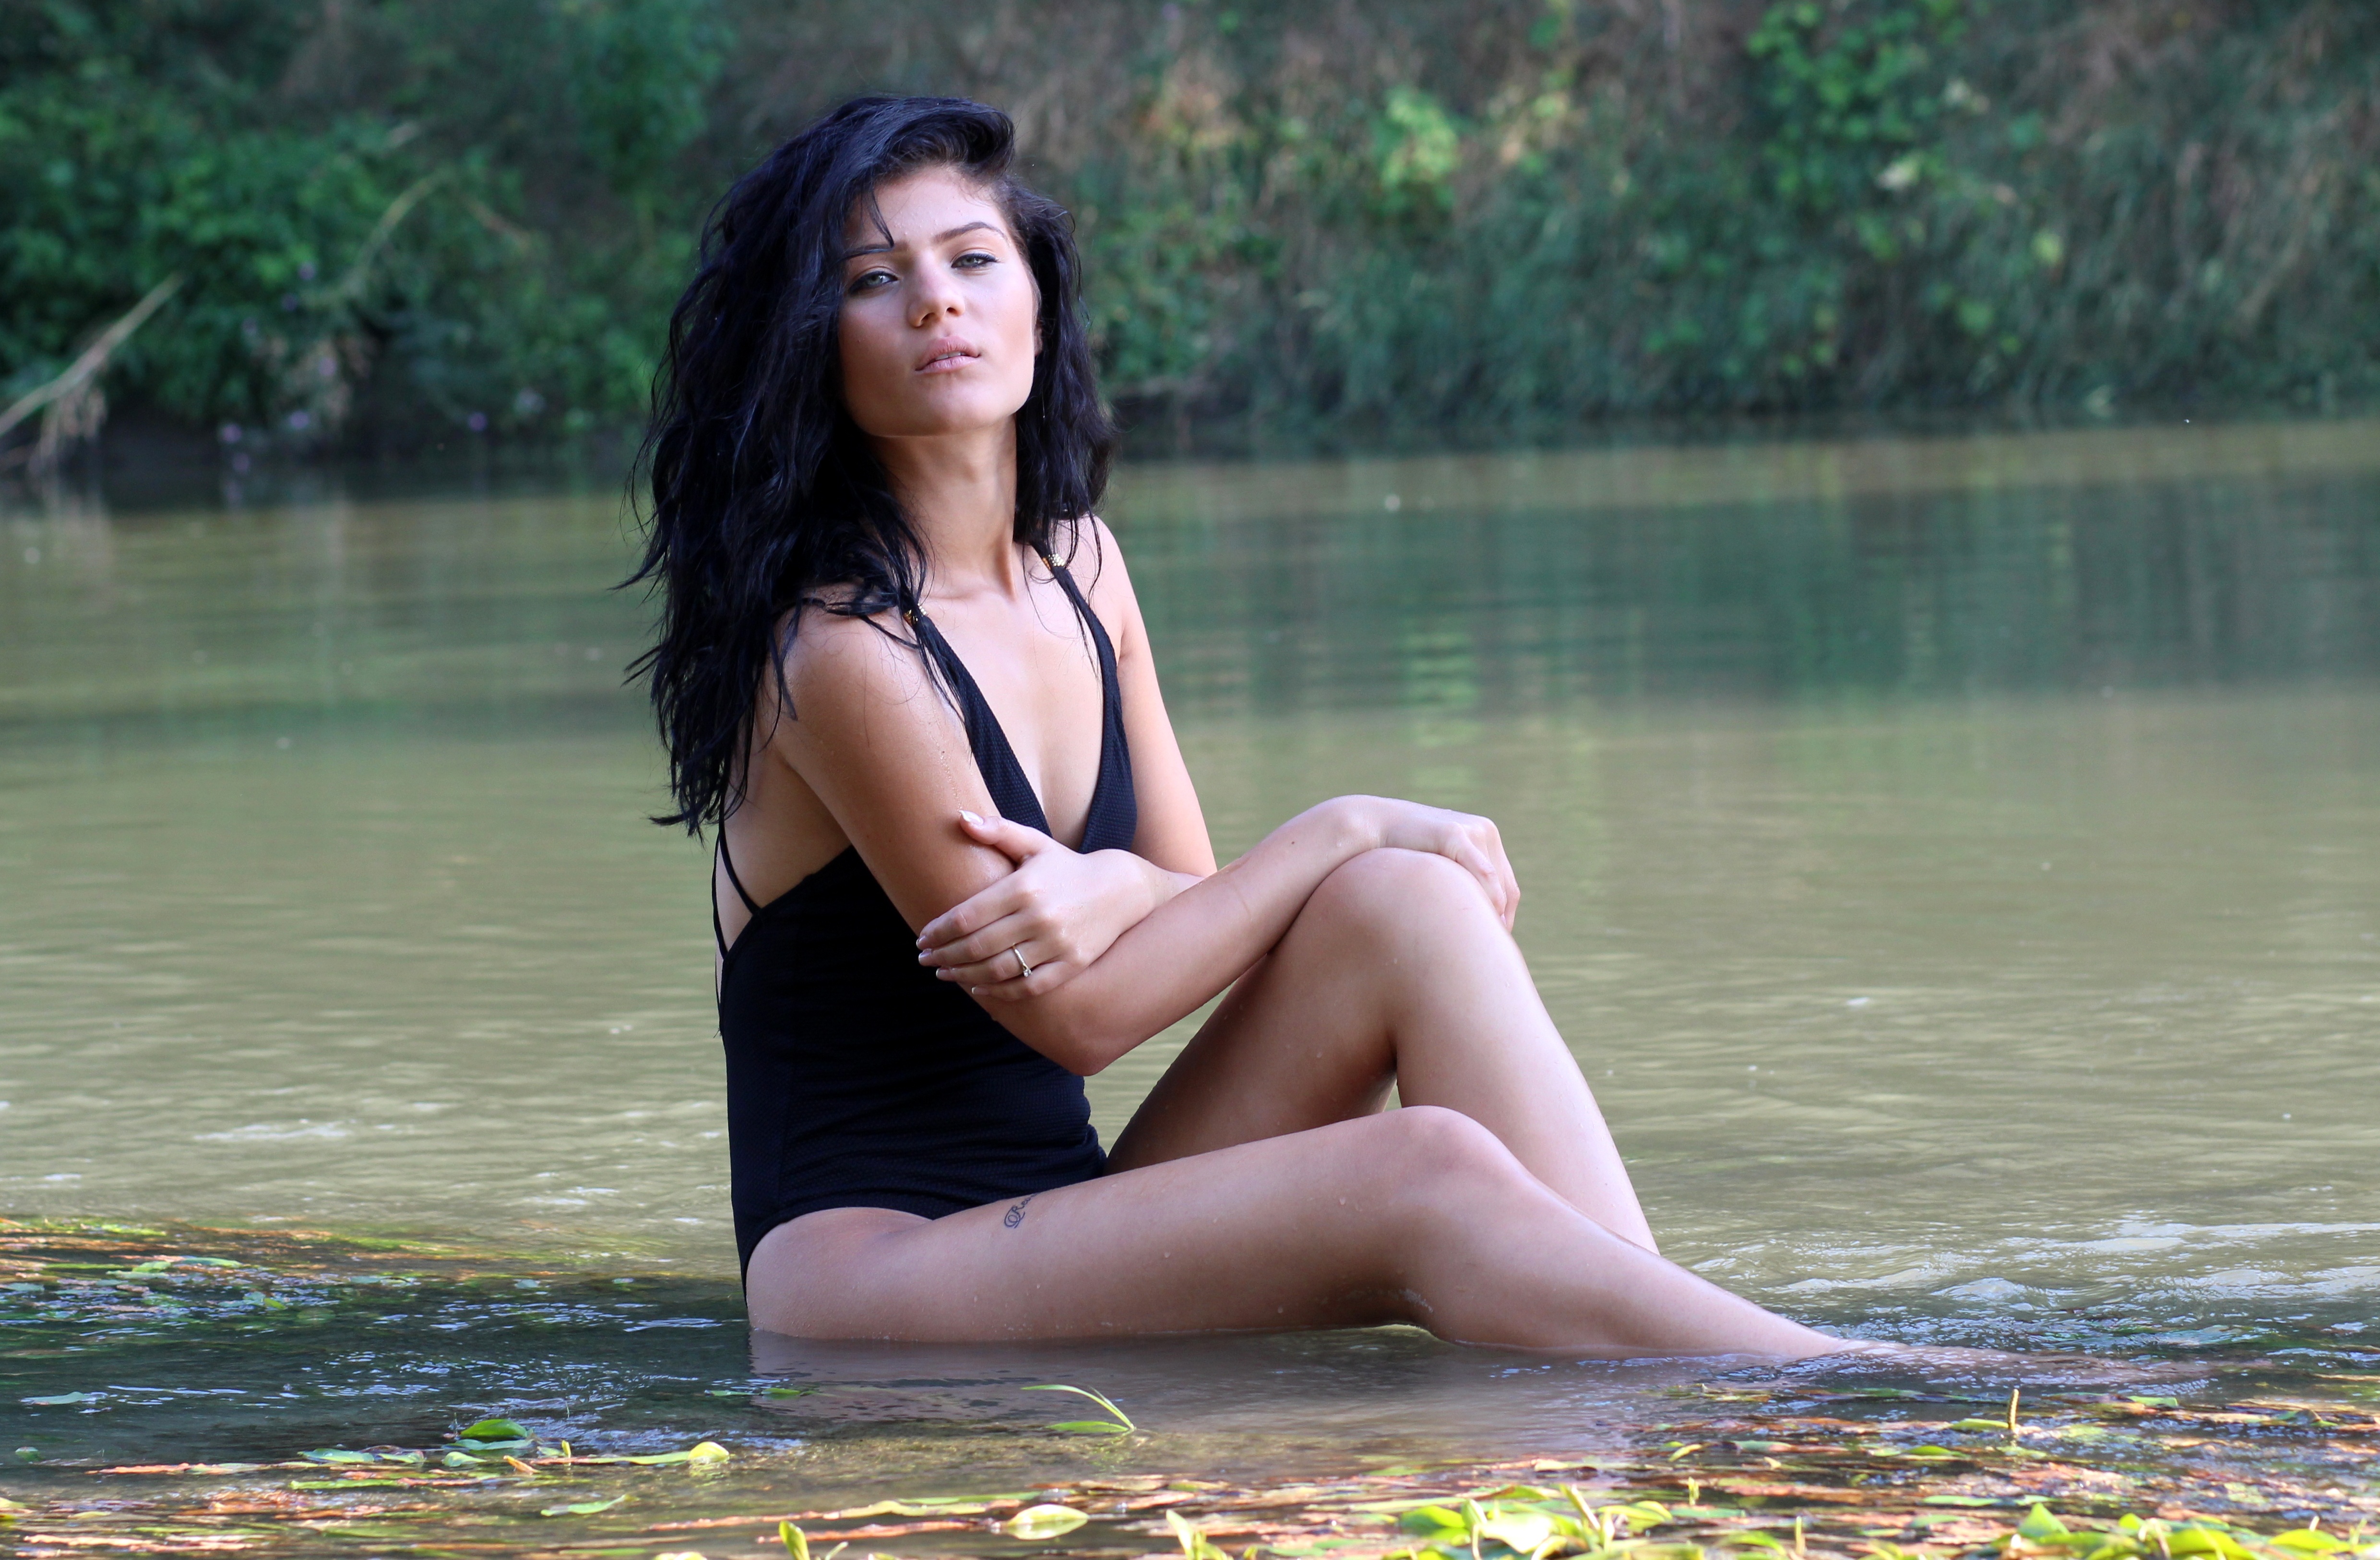
water, nature, person, girl, woman, photography, sunlight, trunk, wild, leg, brunette, model, sitting, lady, human body, swimsuit, photograph, skin, beauty, abdomen, photo shoot, portrait photography, human positions, art model